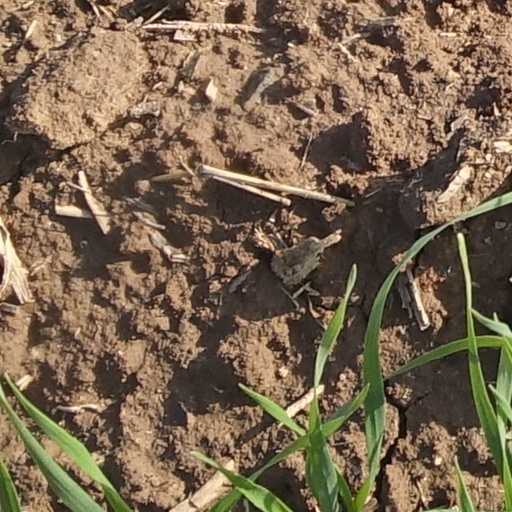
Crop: wheat